Copenhagen Airport railway station

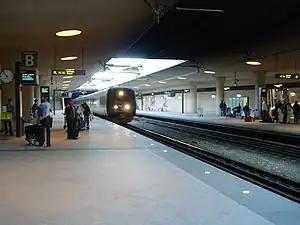
Copenhagen Airport railway station in 2005

Copenhagen Airport railway station is a railway station in Tårnby, Denmark, serving Copenhagen Airport. It is located below ground directly under the check-in and arrival area in the airport's Terminal 3.